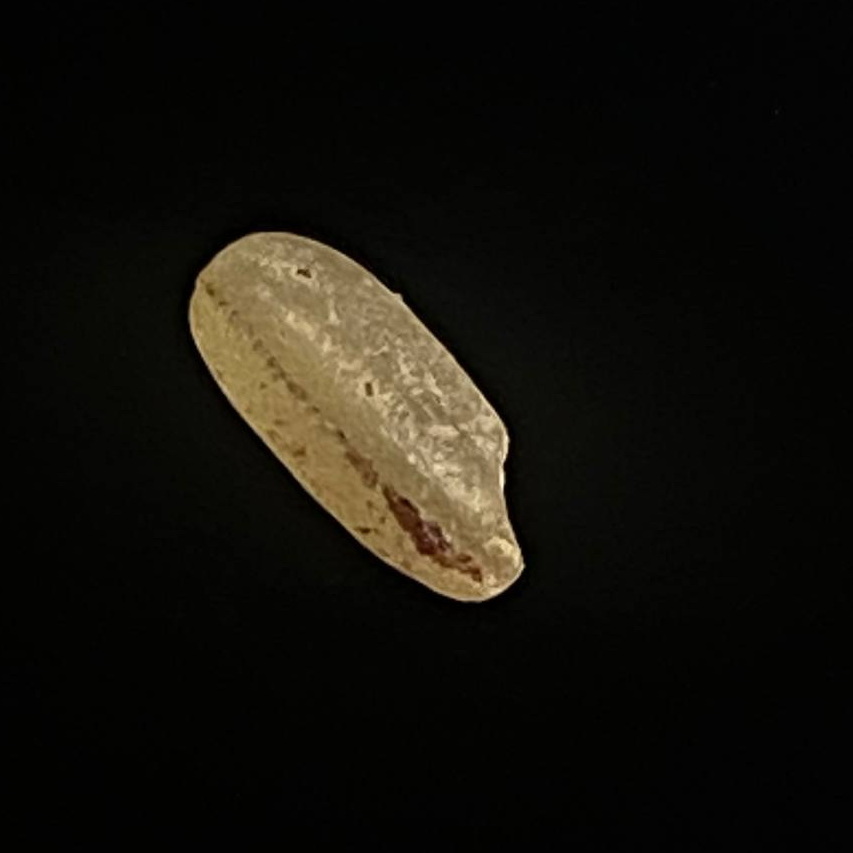
Rice variety: Amon